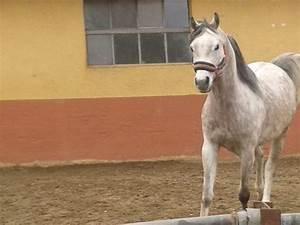
horse